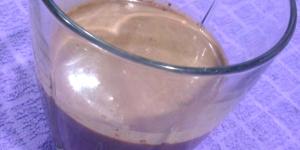
tescalate